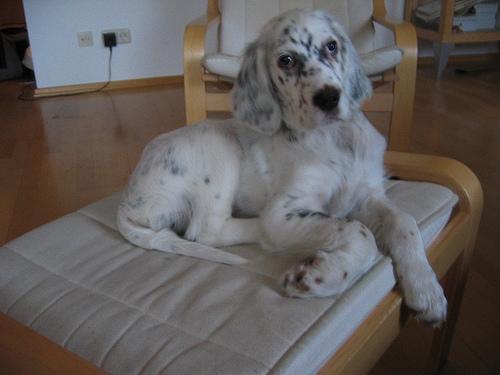
English_setter